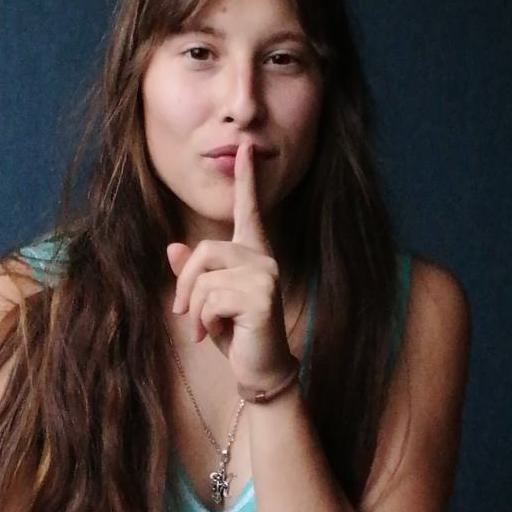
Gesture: mute